Nizamabad Junction railway station

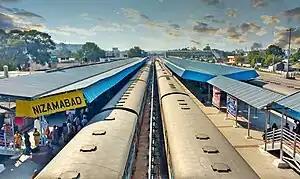
View from a foot overbridge

Nizamabad Junction railway station (station code: NZB) is a second grade non-suburban (NSG–2) category Indian railway station in Hyderabad railway division of South Central Railway zone. It serves the city of Nizamabad in the Indian state of Telangana. It is a major station on Secunderabad–Manmad line, also serving as the junction point for , , / junctions.